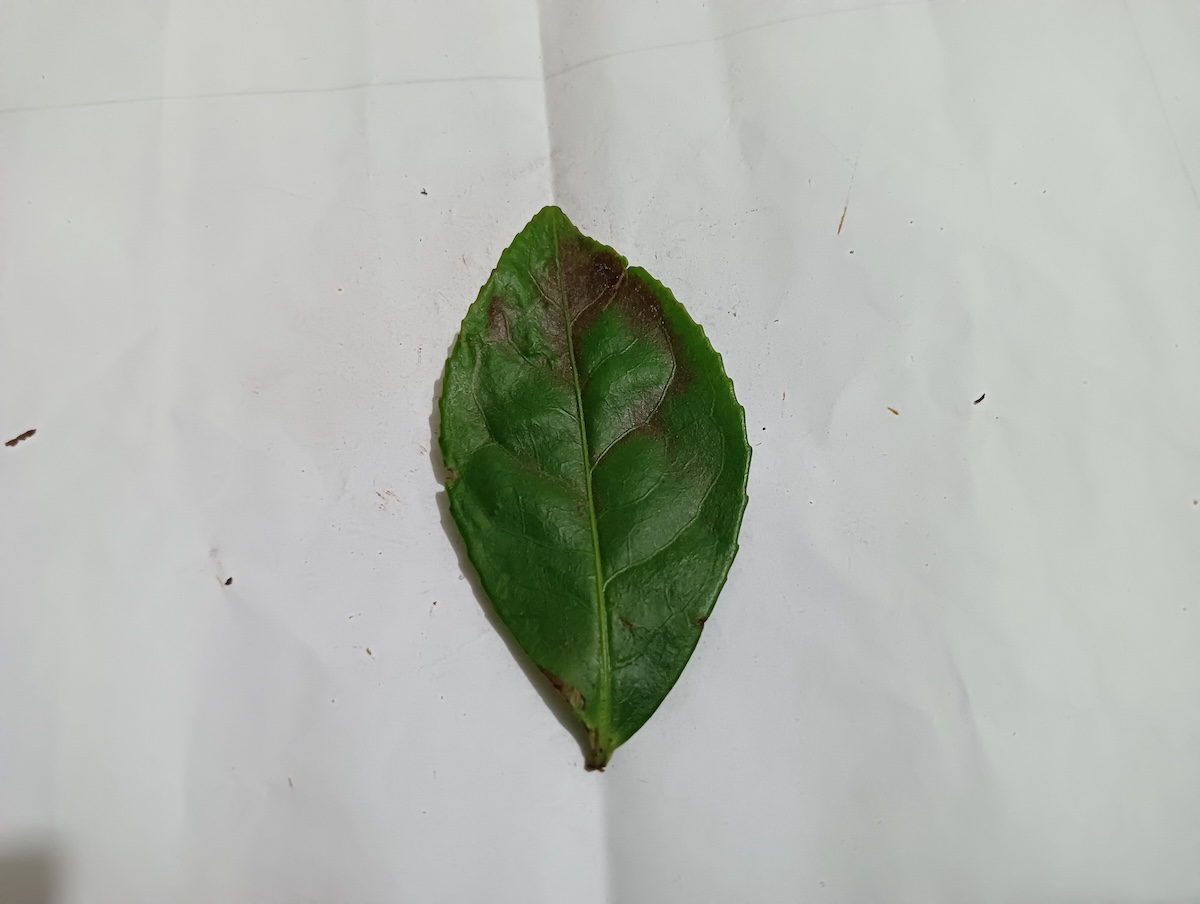
Label: Red spider